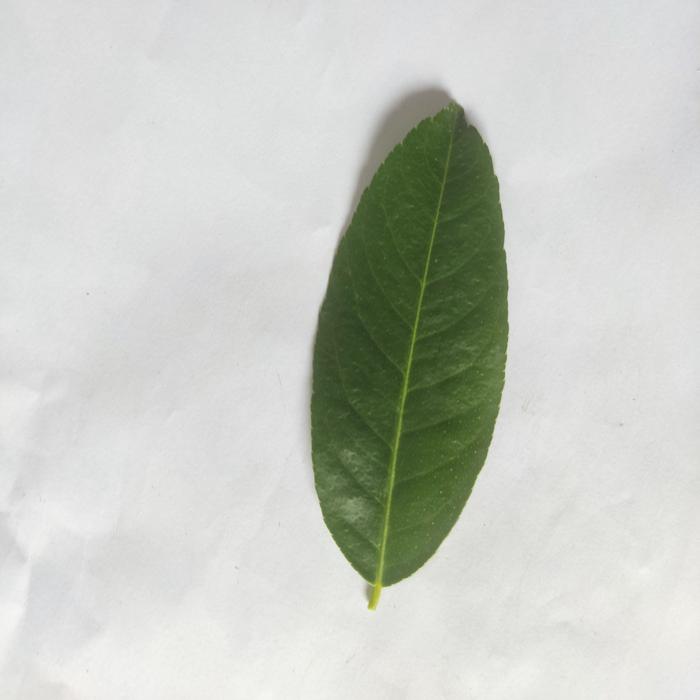
Crop: Lemon
Leaf condition: Healthy_Leaf